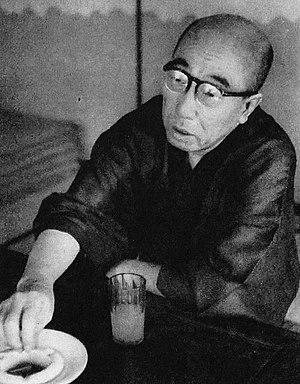
Edogawa Ranpo est le nom de plume de l'écrivain et critique Tarō Hirai né le 21 octobre 1894 dans la préfecture de Mie au Japon et mort le 28 juillet 1965. Il est considéré comme l’un des principaux fondateurs de la littérature policière japonaise. Il a écrit de nombreux romans policiers dont le détective se nomme Kogoro Akechi.